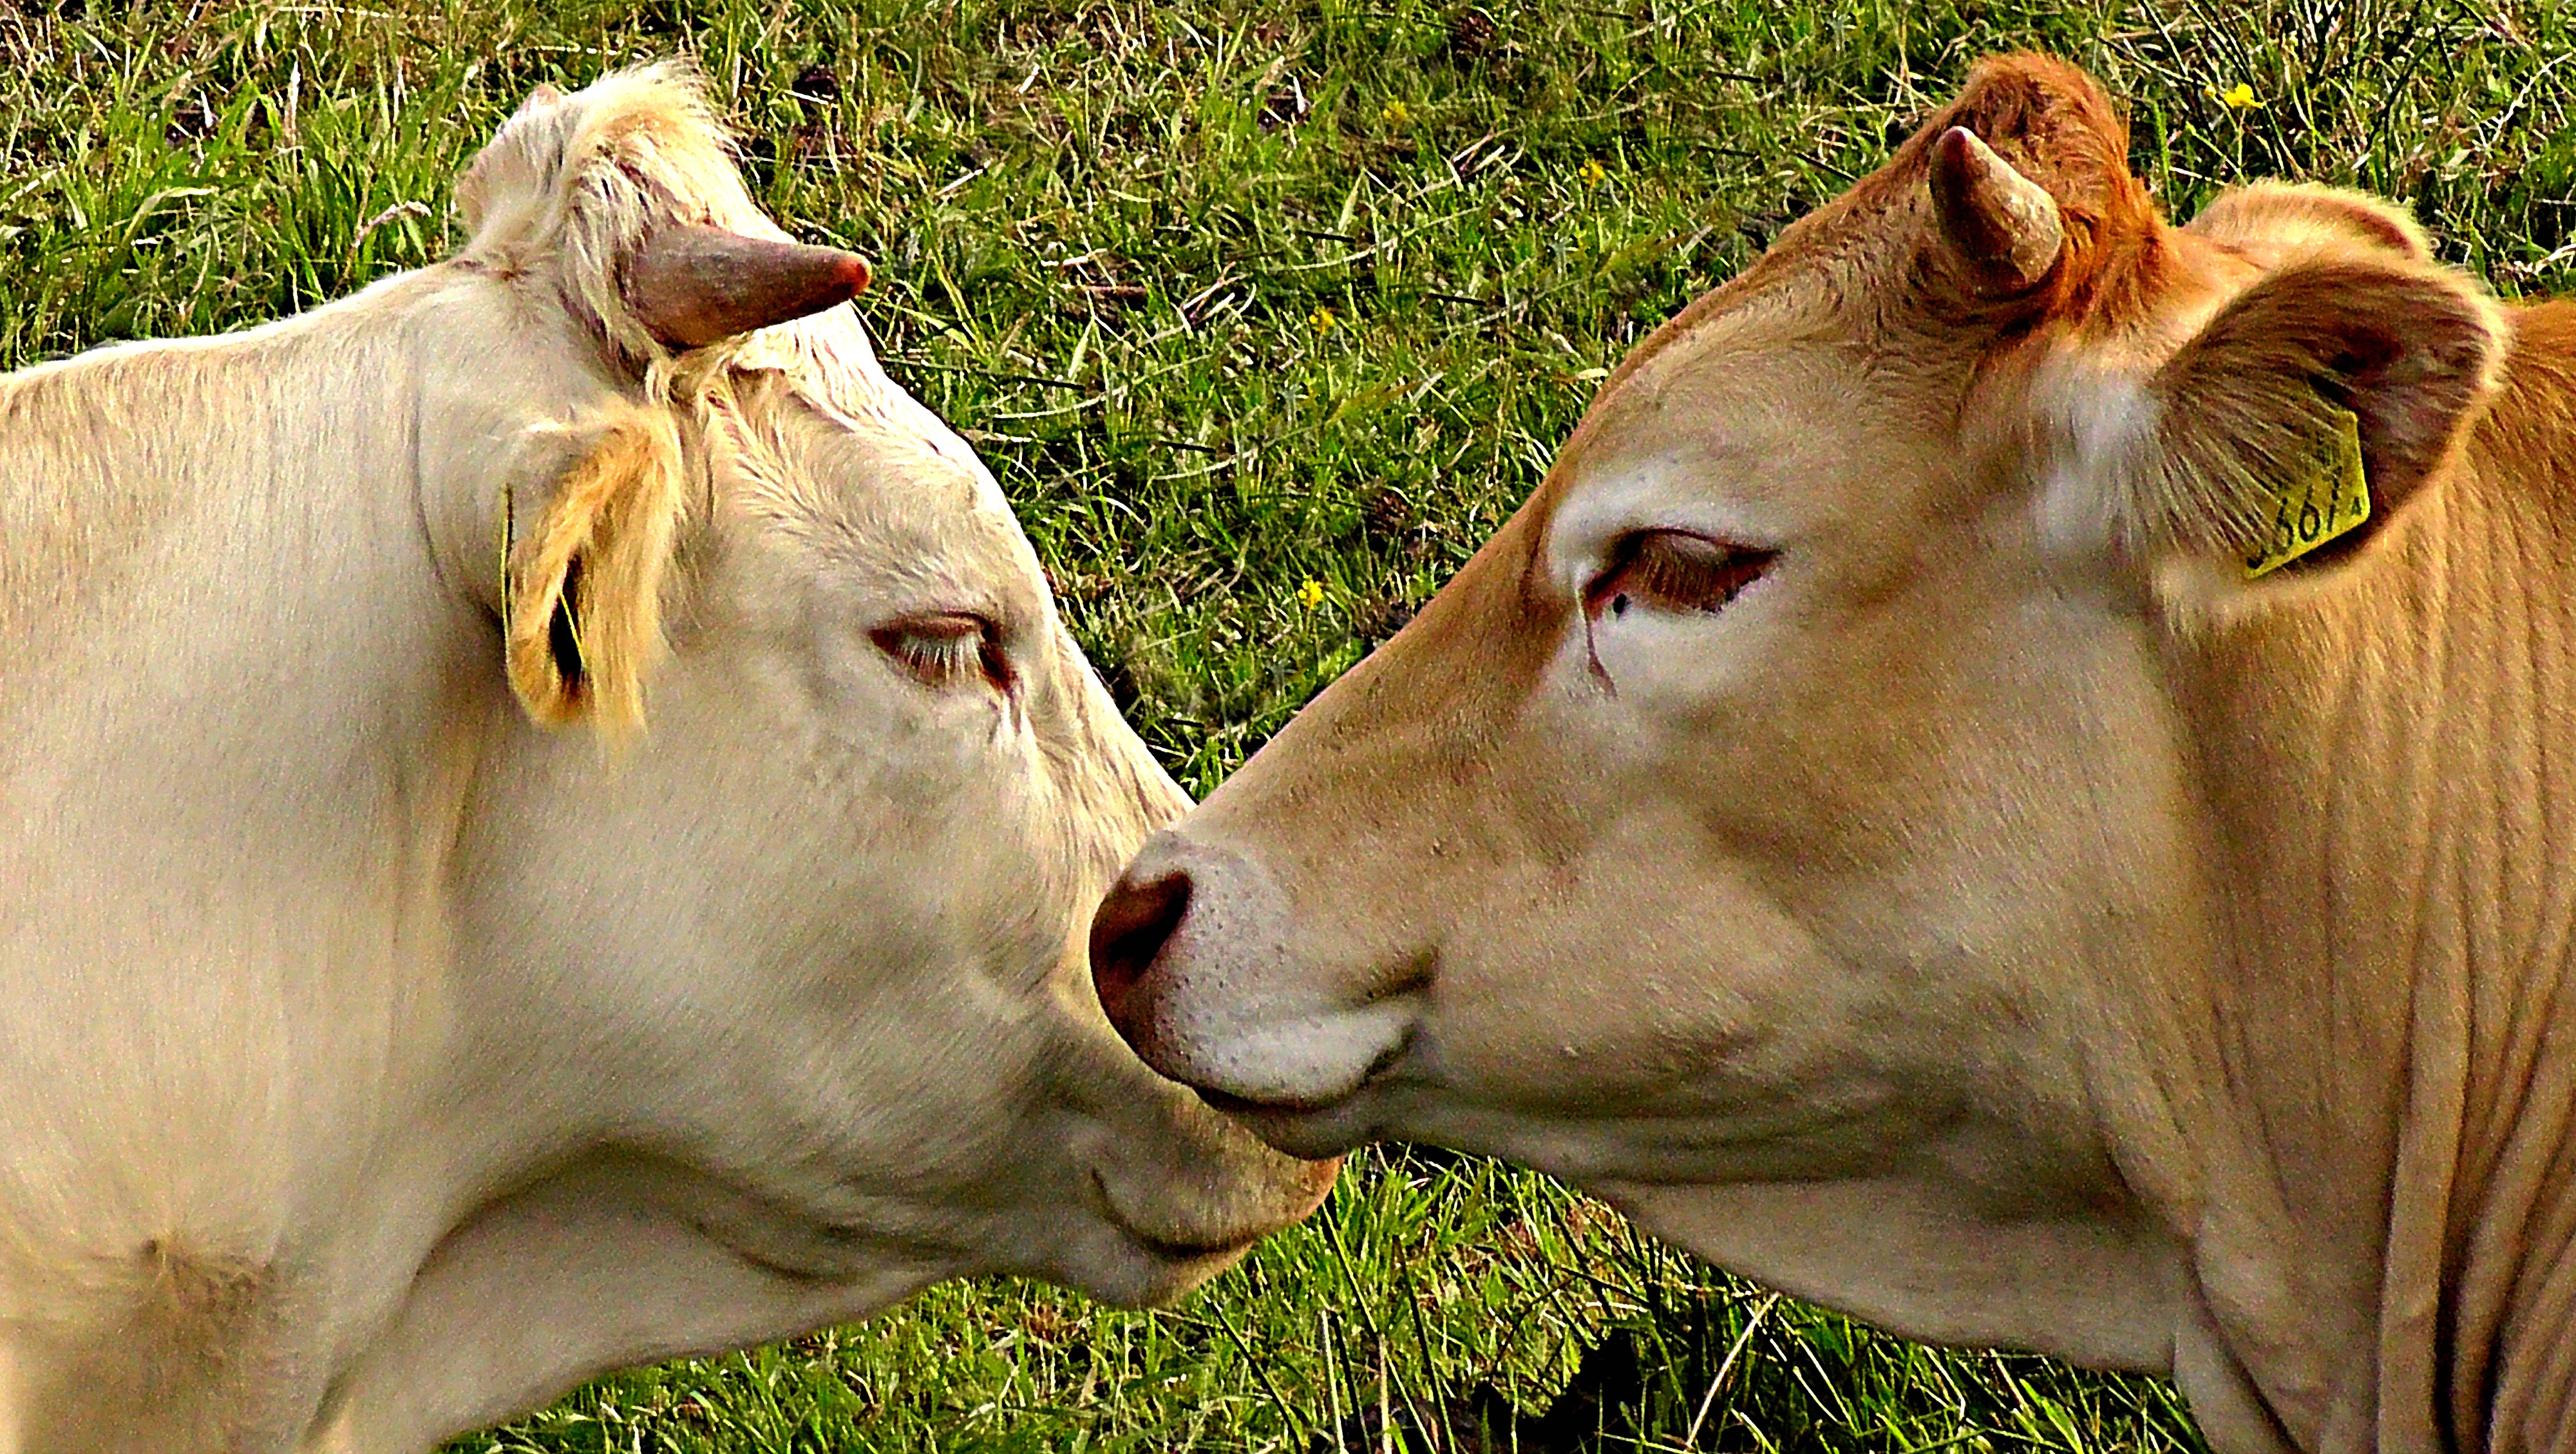
grass, field, summer, wildlife, zoo, green, cow, cattle, farming, pasture, livestock, mammal, mane, yellow, milk, beef, bovine, fauna, lion, safari, dairy, big cats, ear tag, cow's head, cattle like mammal